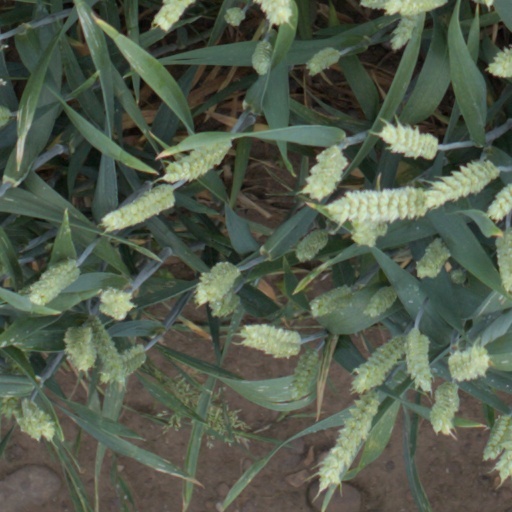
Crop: wheat